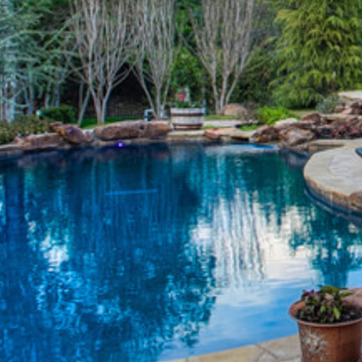
Material: water